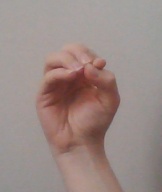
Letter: ha